Vettor Fausto

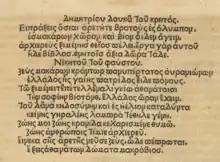
An epigram composed by Fausto for the Complutensian Polyglot in 1514

Vettor Fausto or Vittore Fausto (1490–1546) was Venetian Renaissance humanist and naval architect. He was an expert in Greek and the classics. He worked as a copyist and a soldier in his youth. His studies led him to propose the construction of a quinquereme, a galley with five rowers per bench. He published original poetry in Greek, had a hand in the publication of the Complutensian Polyglot Bible and edited classical texts for publication, most notably the "Aristotelis Mechanica", which he translated into Latin. In his later years he grew disillusioned with Venetian politics, even being accused of treason.